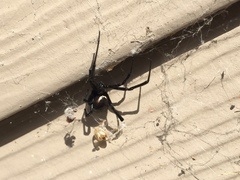
Species: Lactrodectus_hesperus